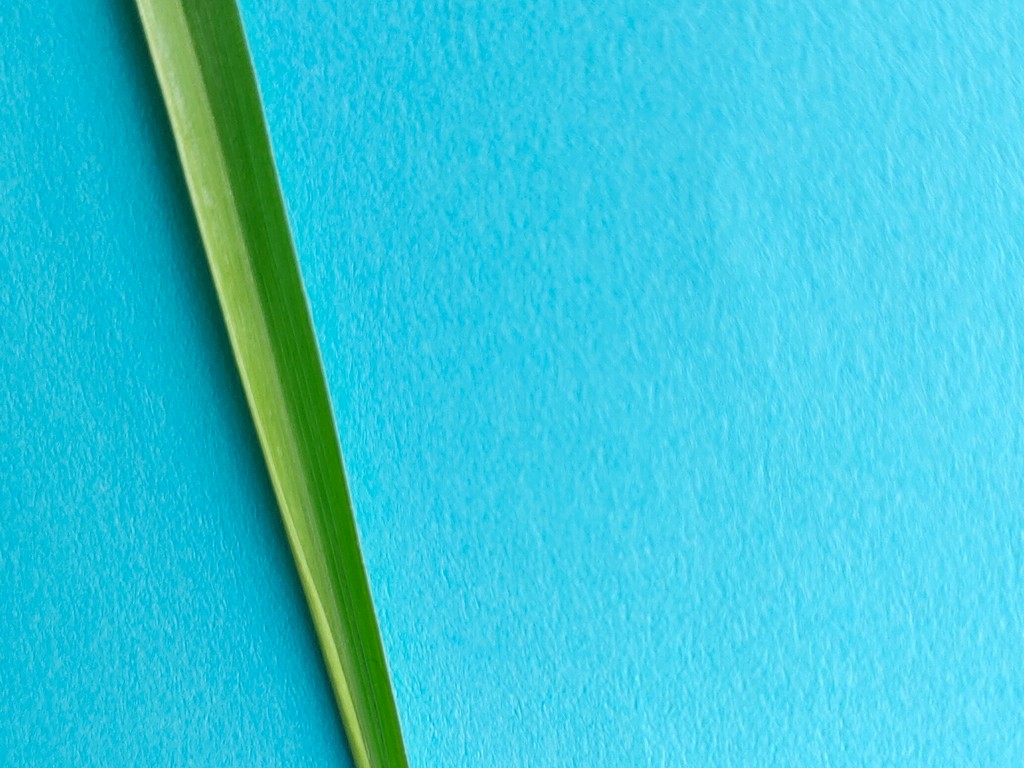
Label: Healthy